2013 Israeli legislative election

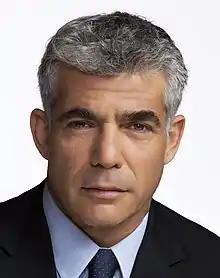
In January 2012 TV personality Yair Lapid announced that he was leaving his journalism career in order to enter politics.

In early December 2011, Prime Minister Benjamin Netanyahu initially announced that early primaries would be held for the leadership of the Likud Party – this announcement was later supported and approved by the Likud's Central Committee later that month. The date of the Likud primaries was set for 31 January 2012. Netanyahu's main political opponent in the Likud party, Silvan Shalom, was surprised by the move and even declared it to be illegal, but eventually announced that he would not be running against Netanyahu for the leadership of the party, thus leaving Moshe Feiglin as Netanyahu's sole competitor.